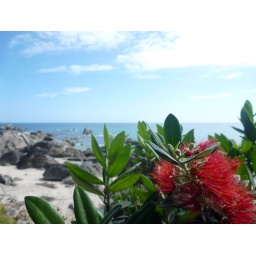
Bright red flowers bloom on Pohutukawa trees around Christmas time, coloring the landscape with red and green.